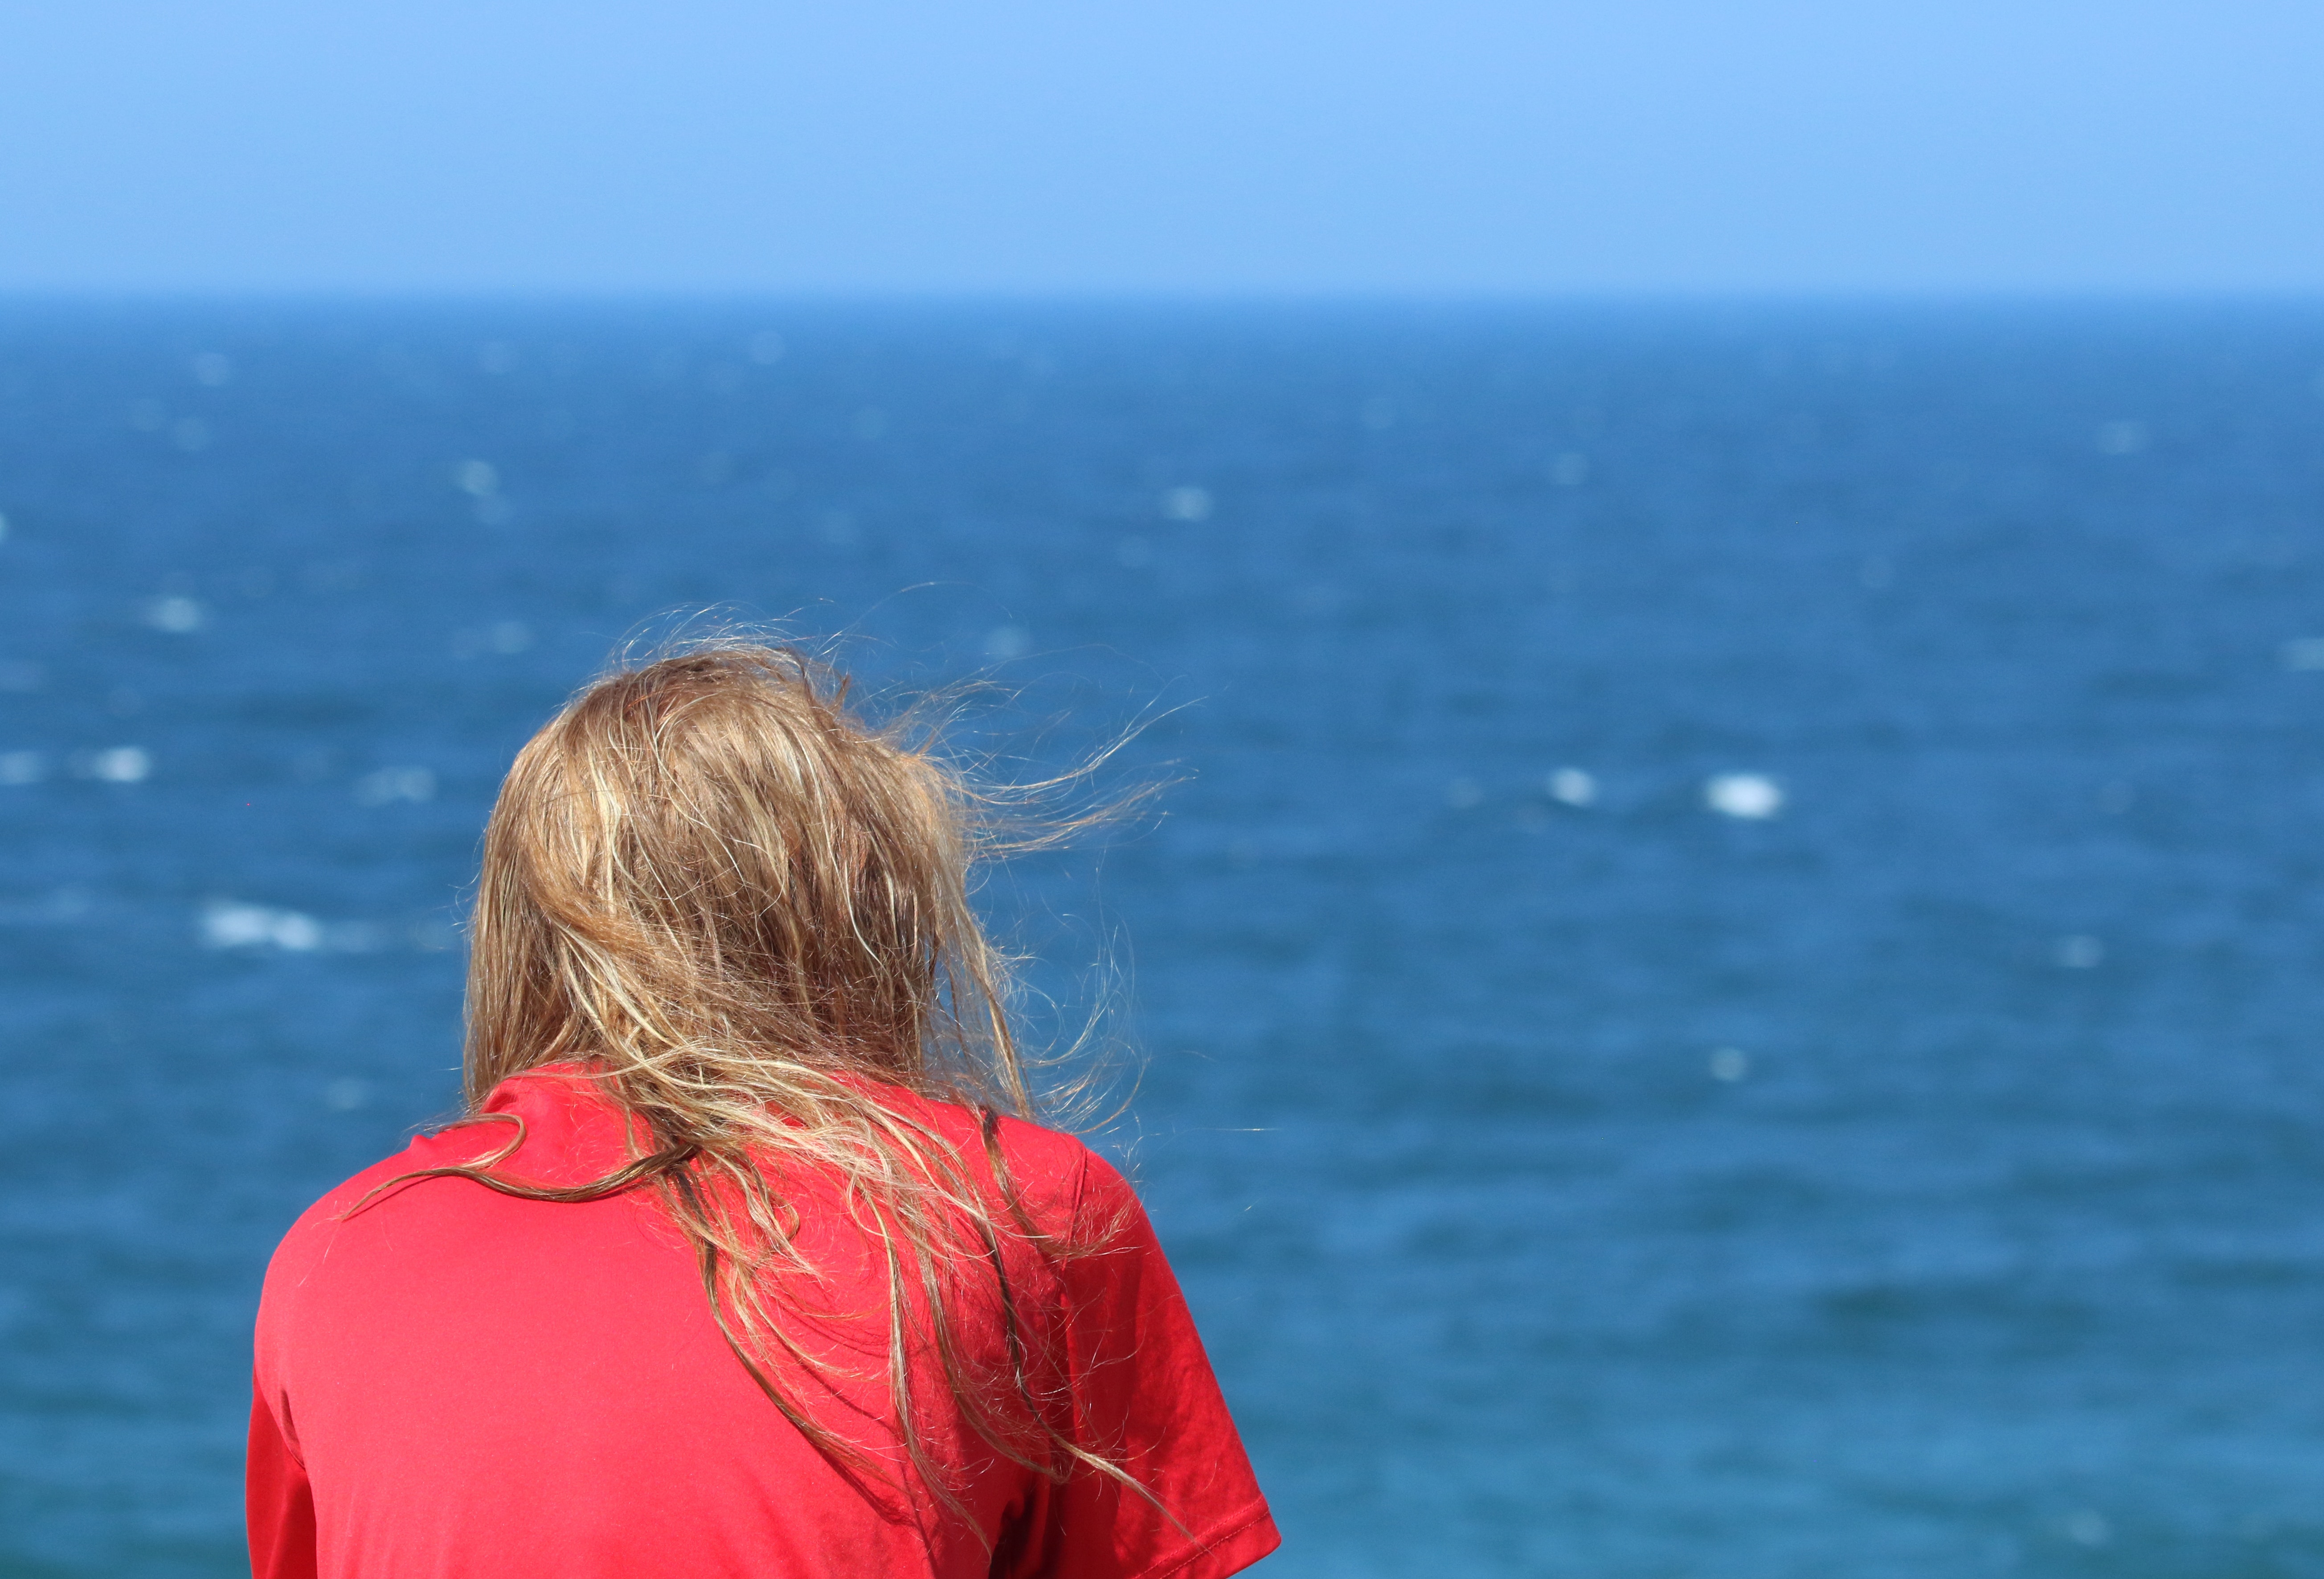
hair, sea, blue, ocean, vacation, sky, water, blond, summer, horizon, fun, long hair, tourism, leisure, travel